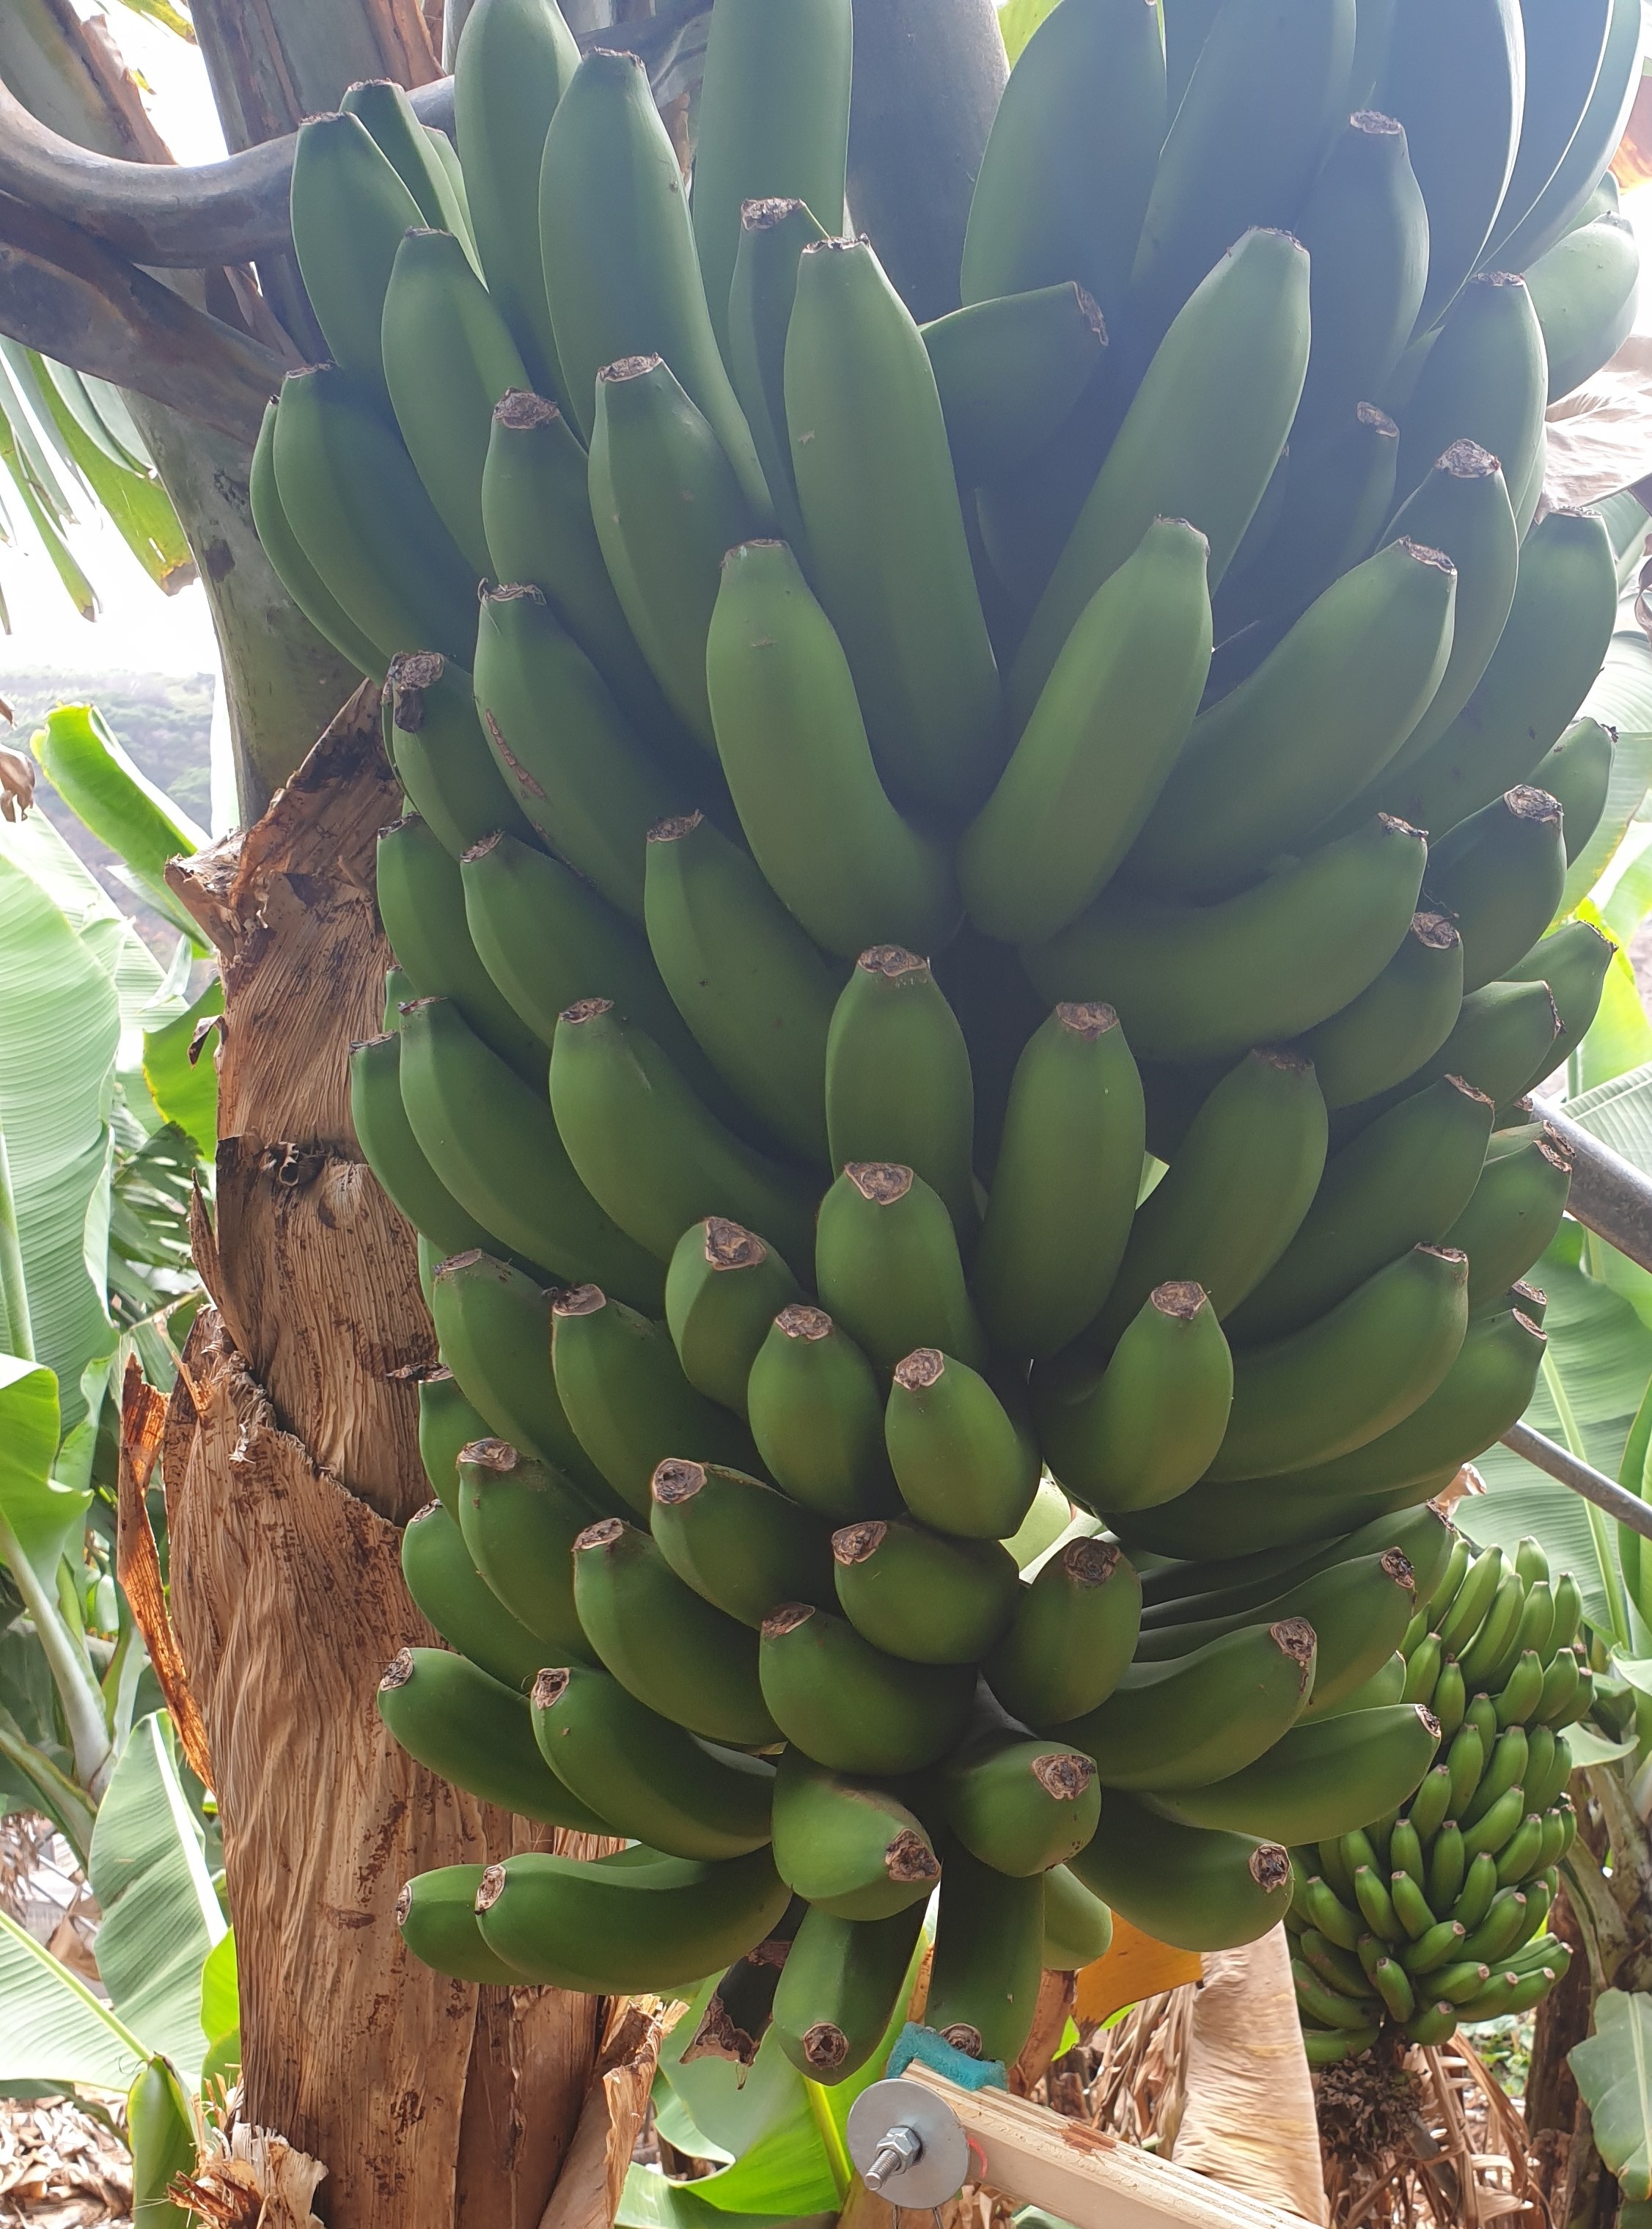
Label: Cut